Powerlifting Singapore

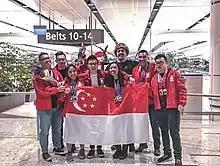
A team from Powerlifting Singapore after the 2018 Asian Championships held in Ulaanbaatar, Mongolia.

The first Singapore powerlifter to break a world record was Marcus Yap during the 2015 World Championships in Salo Finland which is Powerlifting Singapore's first participation in the World Championships. Yap broke the deadlift World record with a 223 kg (491 lb) deadlift in the U59kg Junior Class.